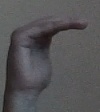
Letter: haa